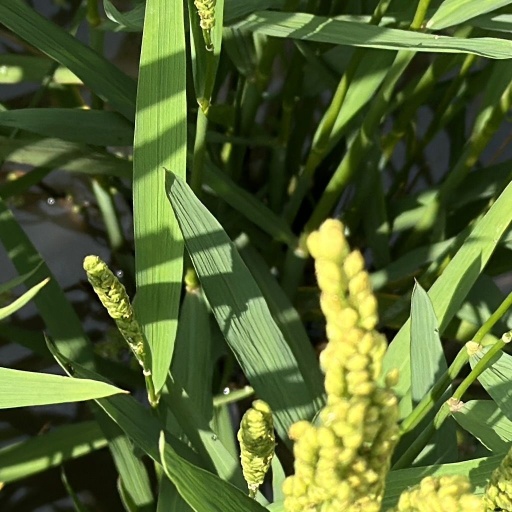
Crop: rice